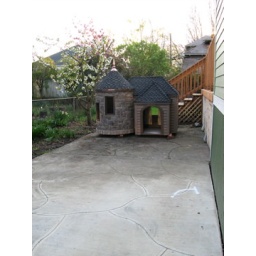
it caused quite a stir in the neighborhood when our new neighbors had their dog house delivered.